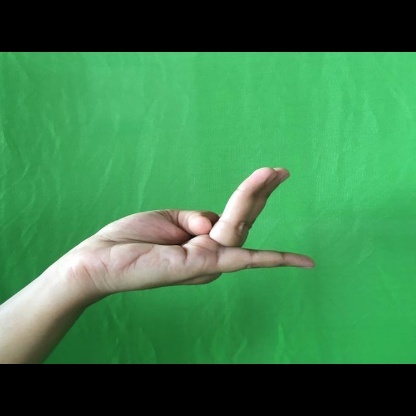
Mudra: Chaturam